Eocene Okanagan Highlands

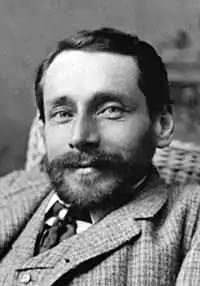
George Mercer Dawson in 1885

The earliest geological work in south and central British Columbian sites was during exploratory expeditions under the leadership of George Mercer Dawson in the mid-1870s to document the coal and mineral resources of British Columbia. During the 1875 field work, fossil collections were made in the Quesnel region. Two years later, in 1877, the expedition explored the Okanagan, Nicola, and North Thompson valleys with field collecting along areas of the Similkameen River, Whipsaw Creek and Nine-Mile Creek, north at around Quilchena, and at several areas near Kamloops. These expeditions resulted in a series of papers on the plants, authored by John William Dawson, later David Pearce Penhallow and Edward Wilber Berry. The insects were first detailed by Samuel Hubbard Scudder, with follow-up papers by Anton Handlirsch. While reporting on additional plant fossils collected from British Columbia, Penhallow (1906) noted the likely coeval status of the Princeton basins with many of the sites now considered the Okanagan Highlands. The first brief work on fish from the Highlands occurred with the 1893 report by Edward Drinker Cope on several fish sent to him by George Dawson from the Tranquille and Princeton areas. While Cope deemed the Tranquille specimens too incomplete to identify, he did provide the description for ""Amyzon" brevipinne" from the Similkameen River fossils.